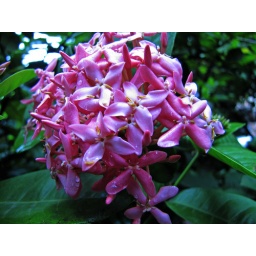
Its raining here in Chennai for fourth consecutive day.Yet to see the orange ball that appears in the horizon in the morn ..